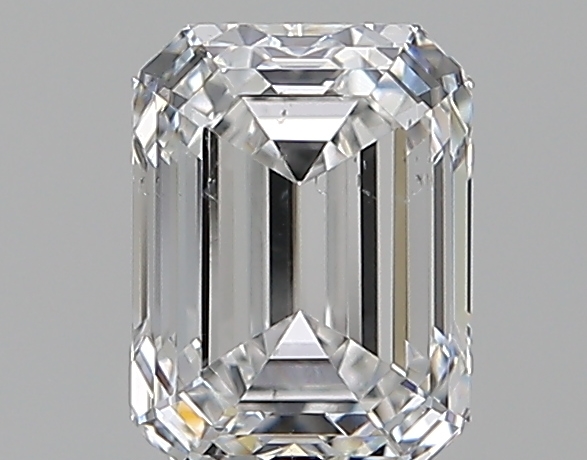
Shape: emerald
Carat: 0.9
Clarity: SI1
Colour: E
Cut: VG
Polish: EX
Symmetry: EX
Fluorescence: M
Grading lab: GIA
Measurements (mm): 6.13 x 4.57 x 3.2